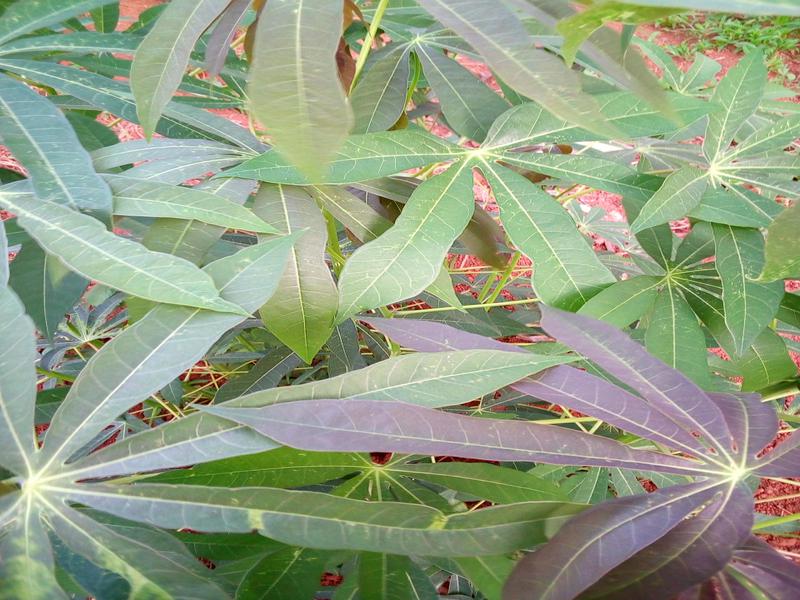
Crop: cassava
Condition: healthy